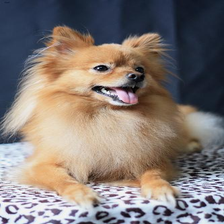
Species: dog
Breed: pomeranian